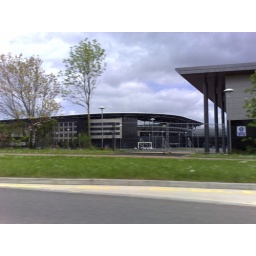
THis was taken on the way to Ikea, the yellow flowers are cool against the green